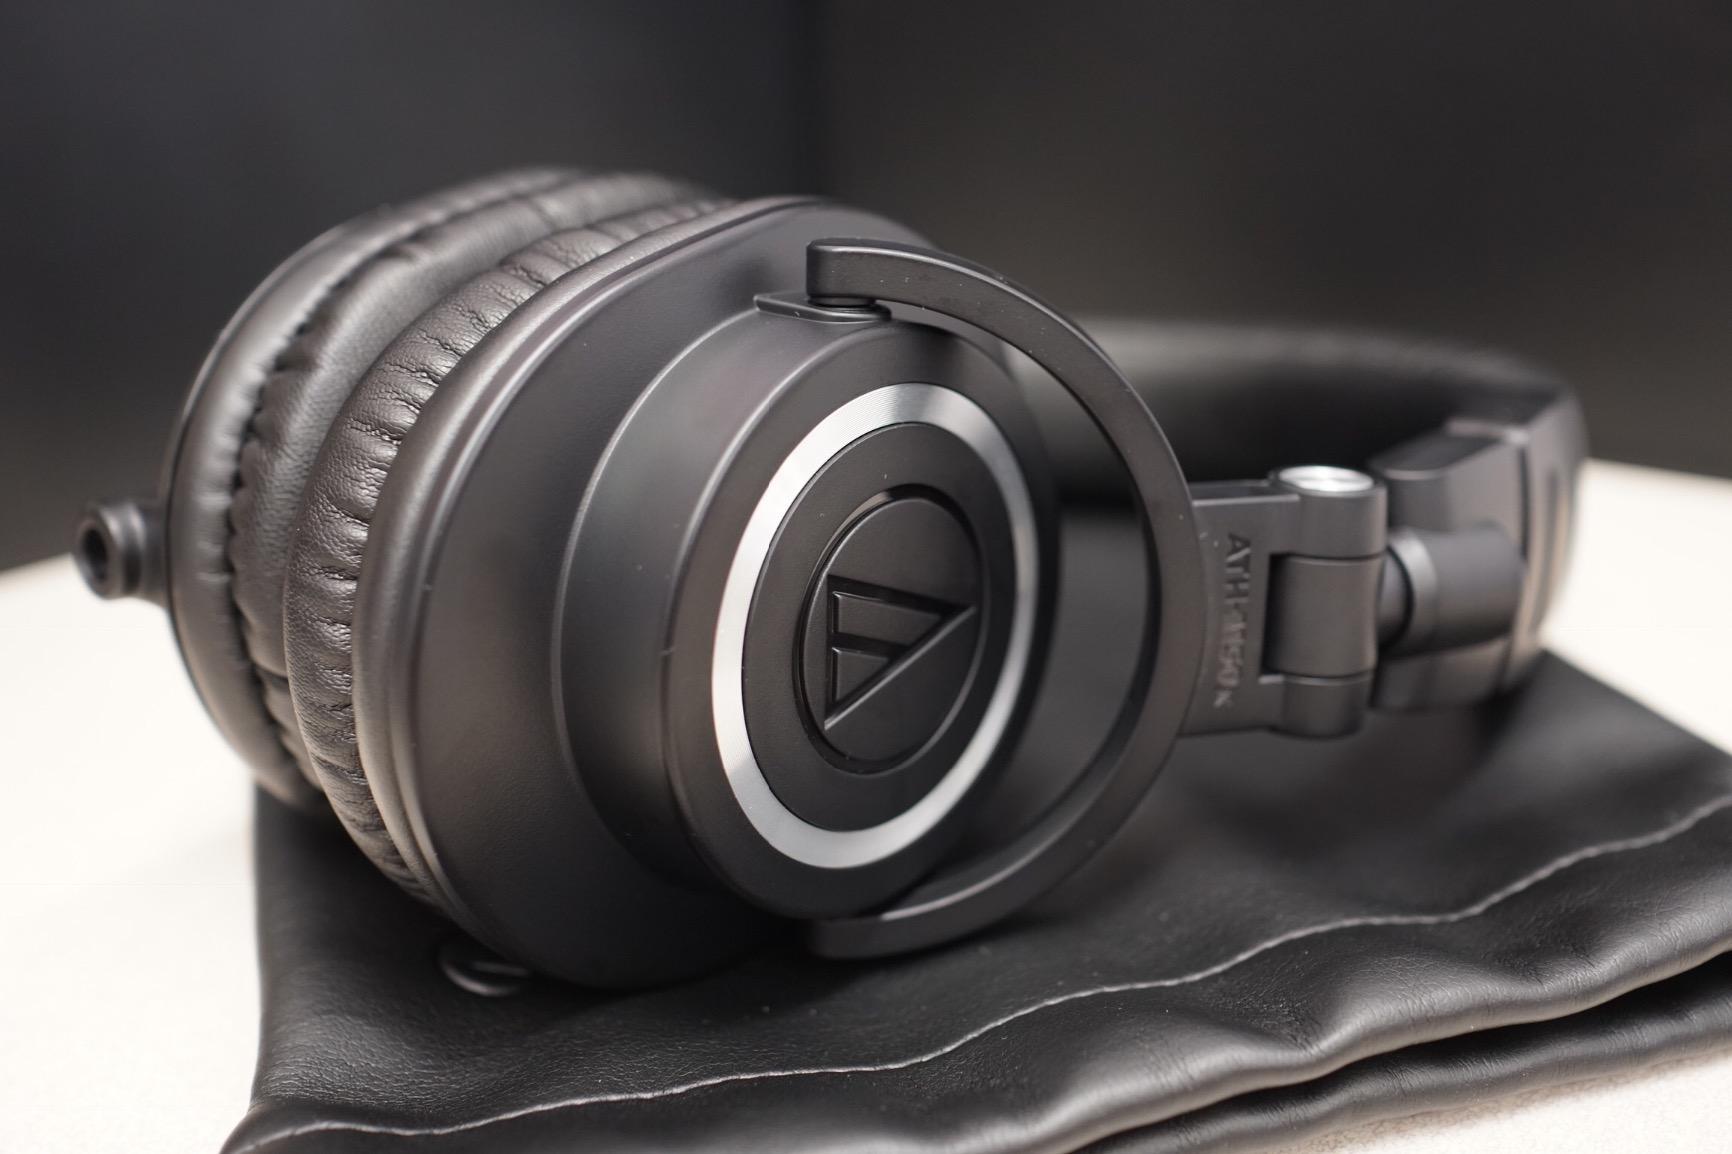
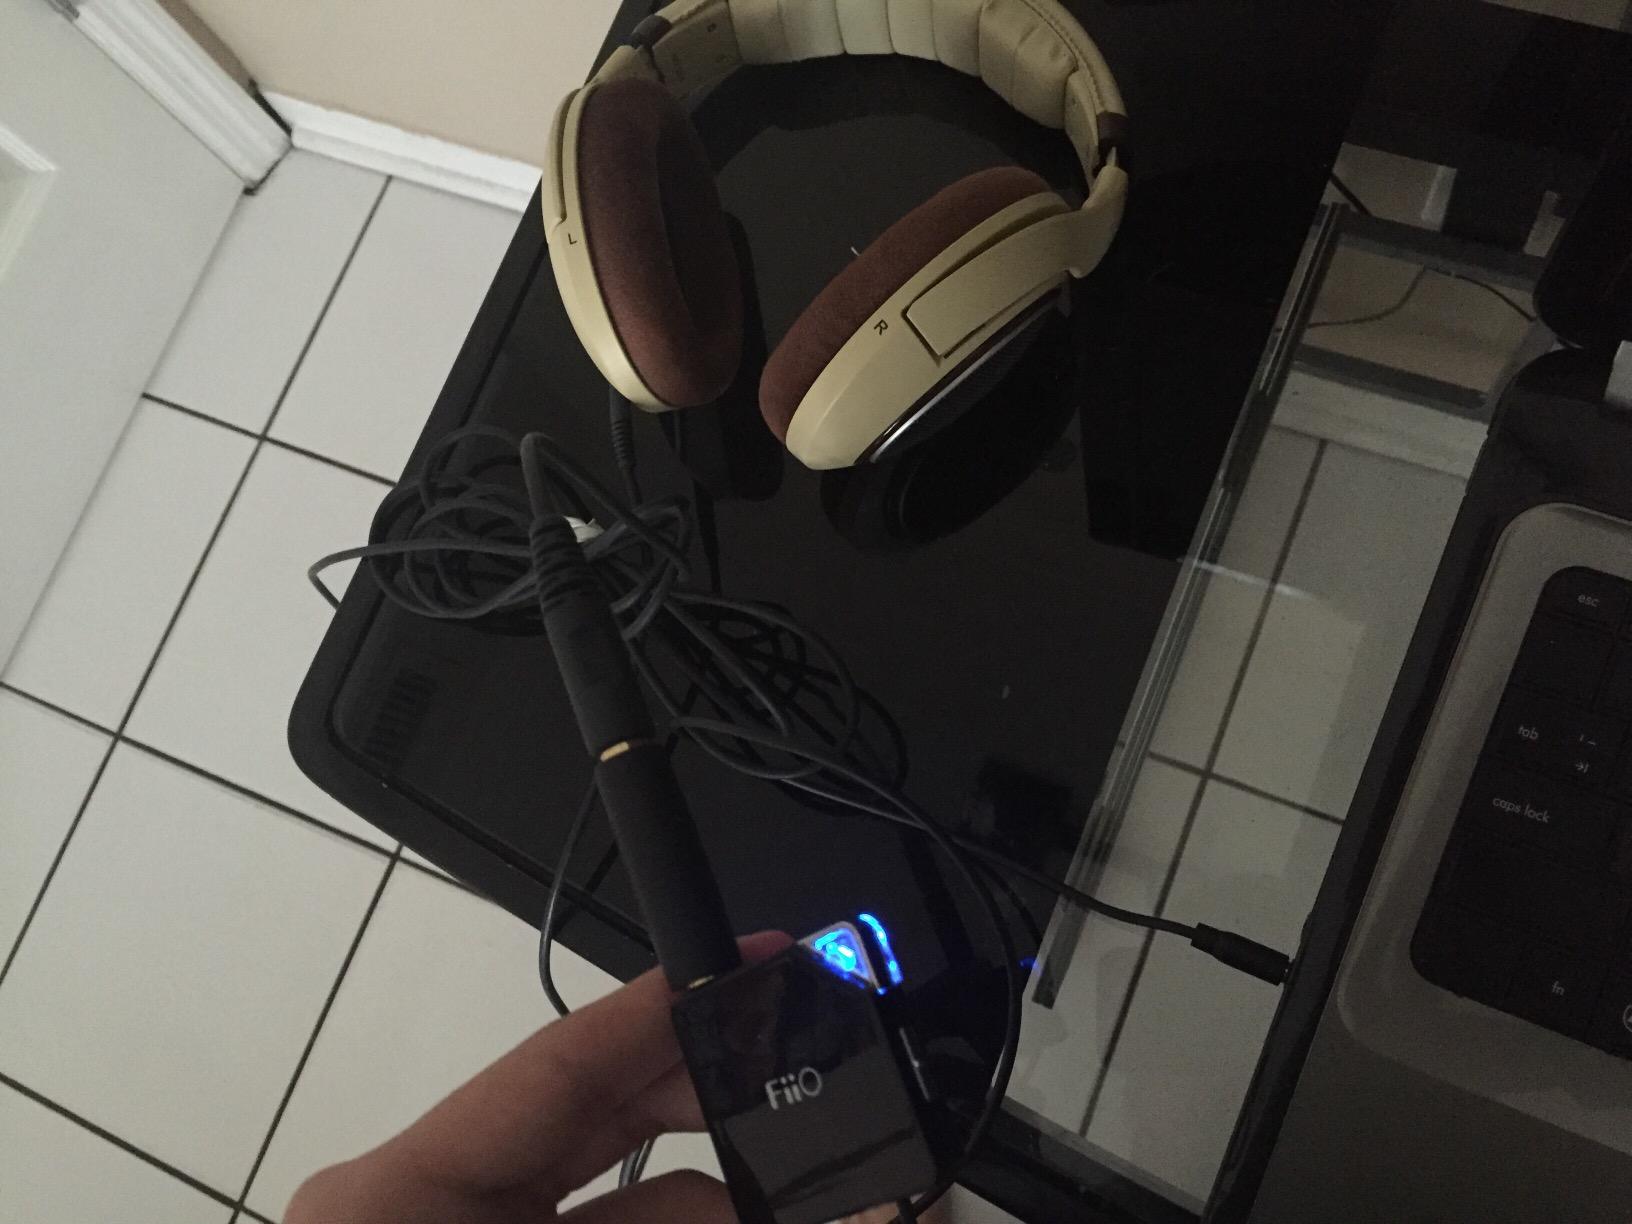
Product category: headphones
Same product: no